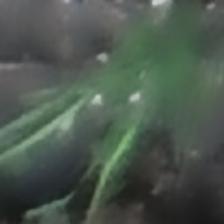
Label: clustered